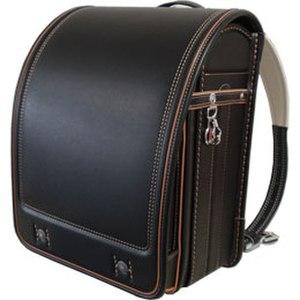
Un randoseru est, au Japon, un sac à dos rigide utilisé par la plupart des élèves d'école élémentaire.